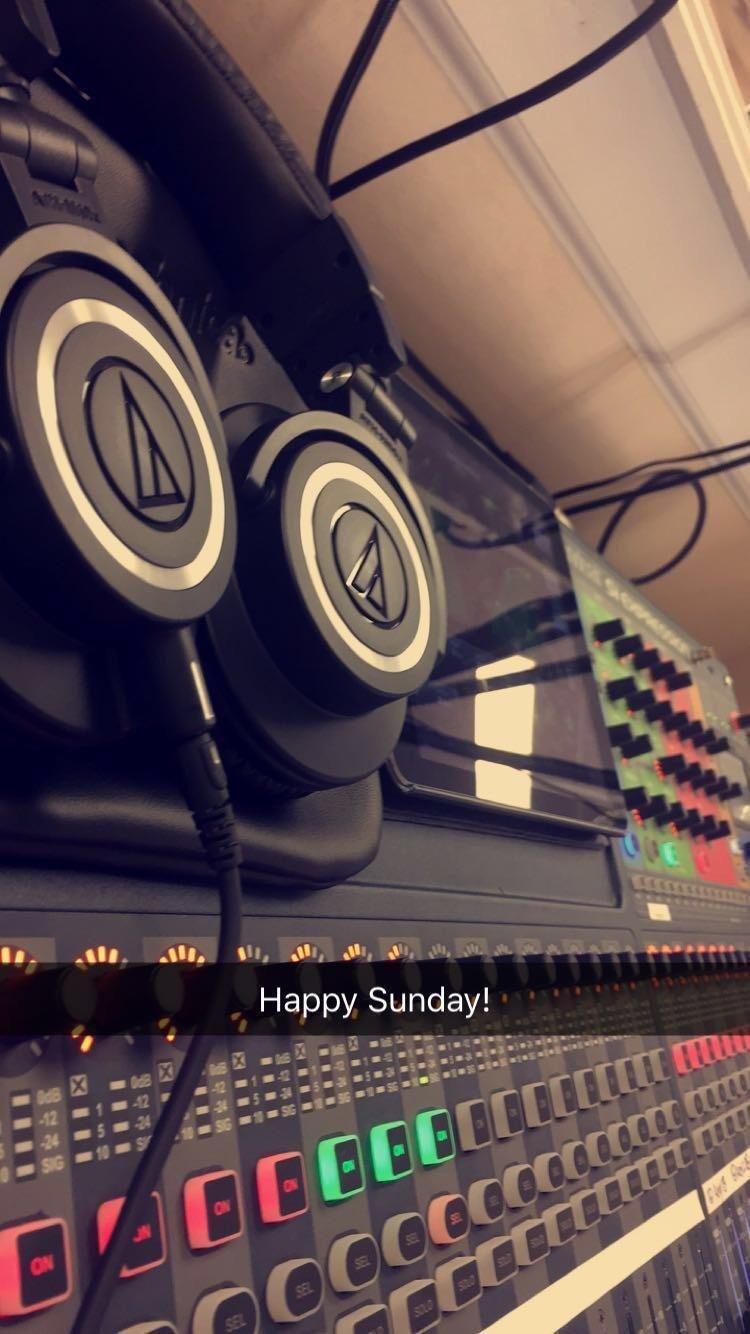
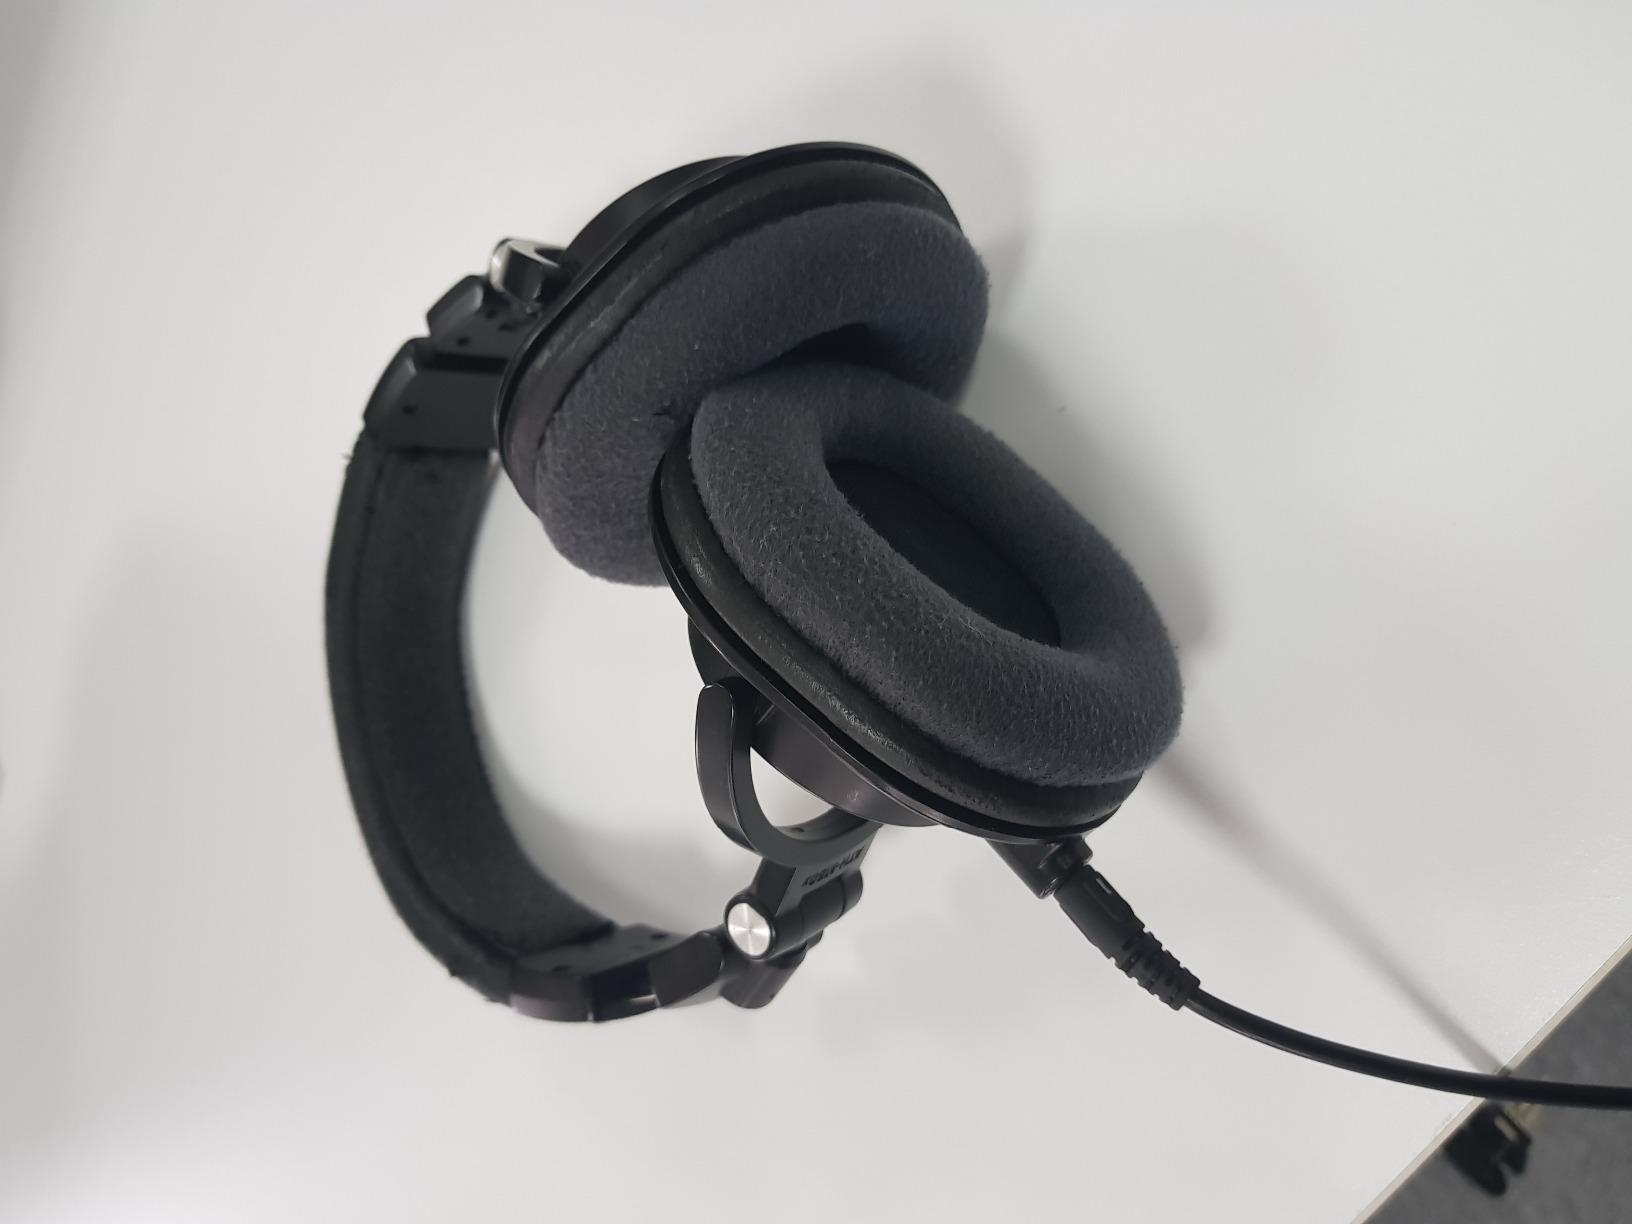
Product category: headphones
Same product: yes